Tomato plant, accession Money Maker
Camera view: vertical (180 deg); turntable rotation: 240 degrees
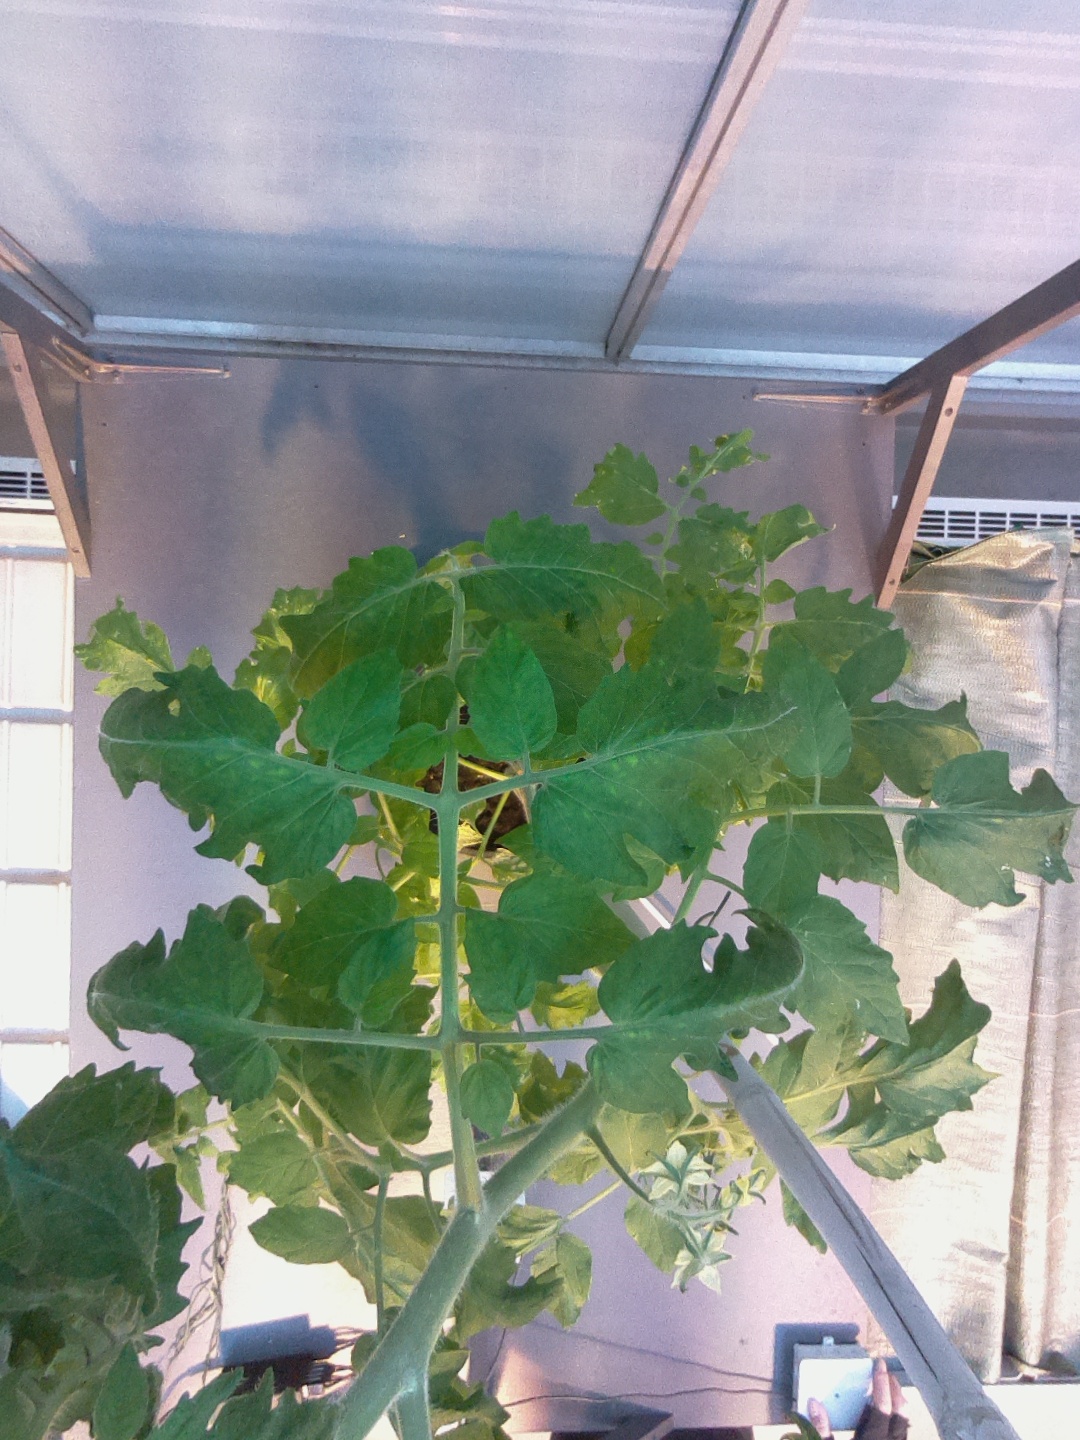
BBCH growth stage 65: Full flowering, 50%-60% of flowers open, first petals falling